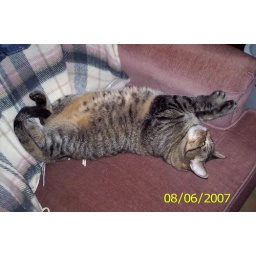
Silver Girl sleeping in pink rocking chair